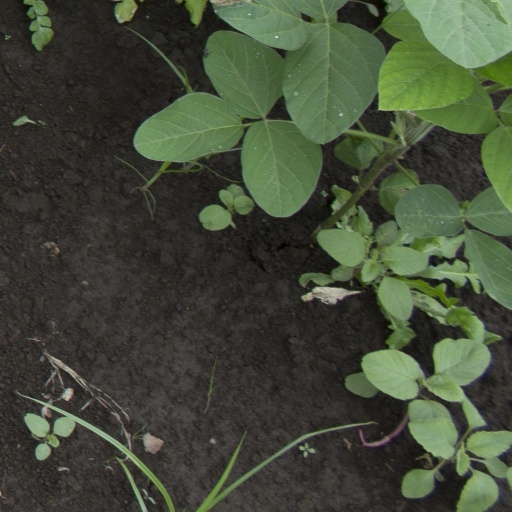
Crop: soybean